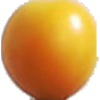
Label: cherry_wax_yellow